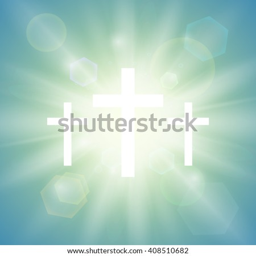
religious background with white crosses and sun rays in the sky .